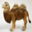
Label: camel